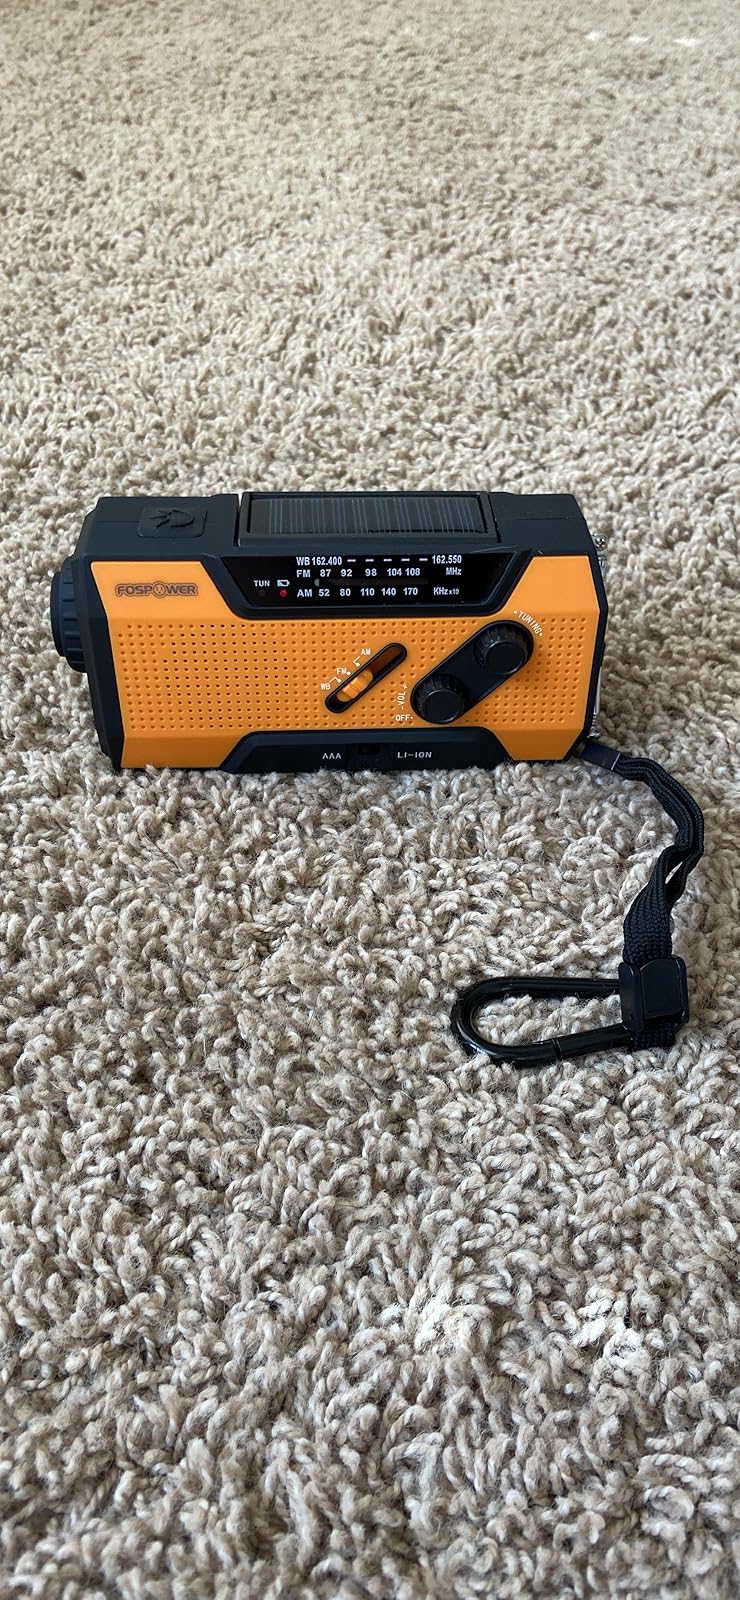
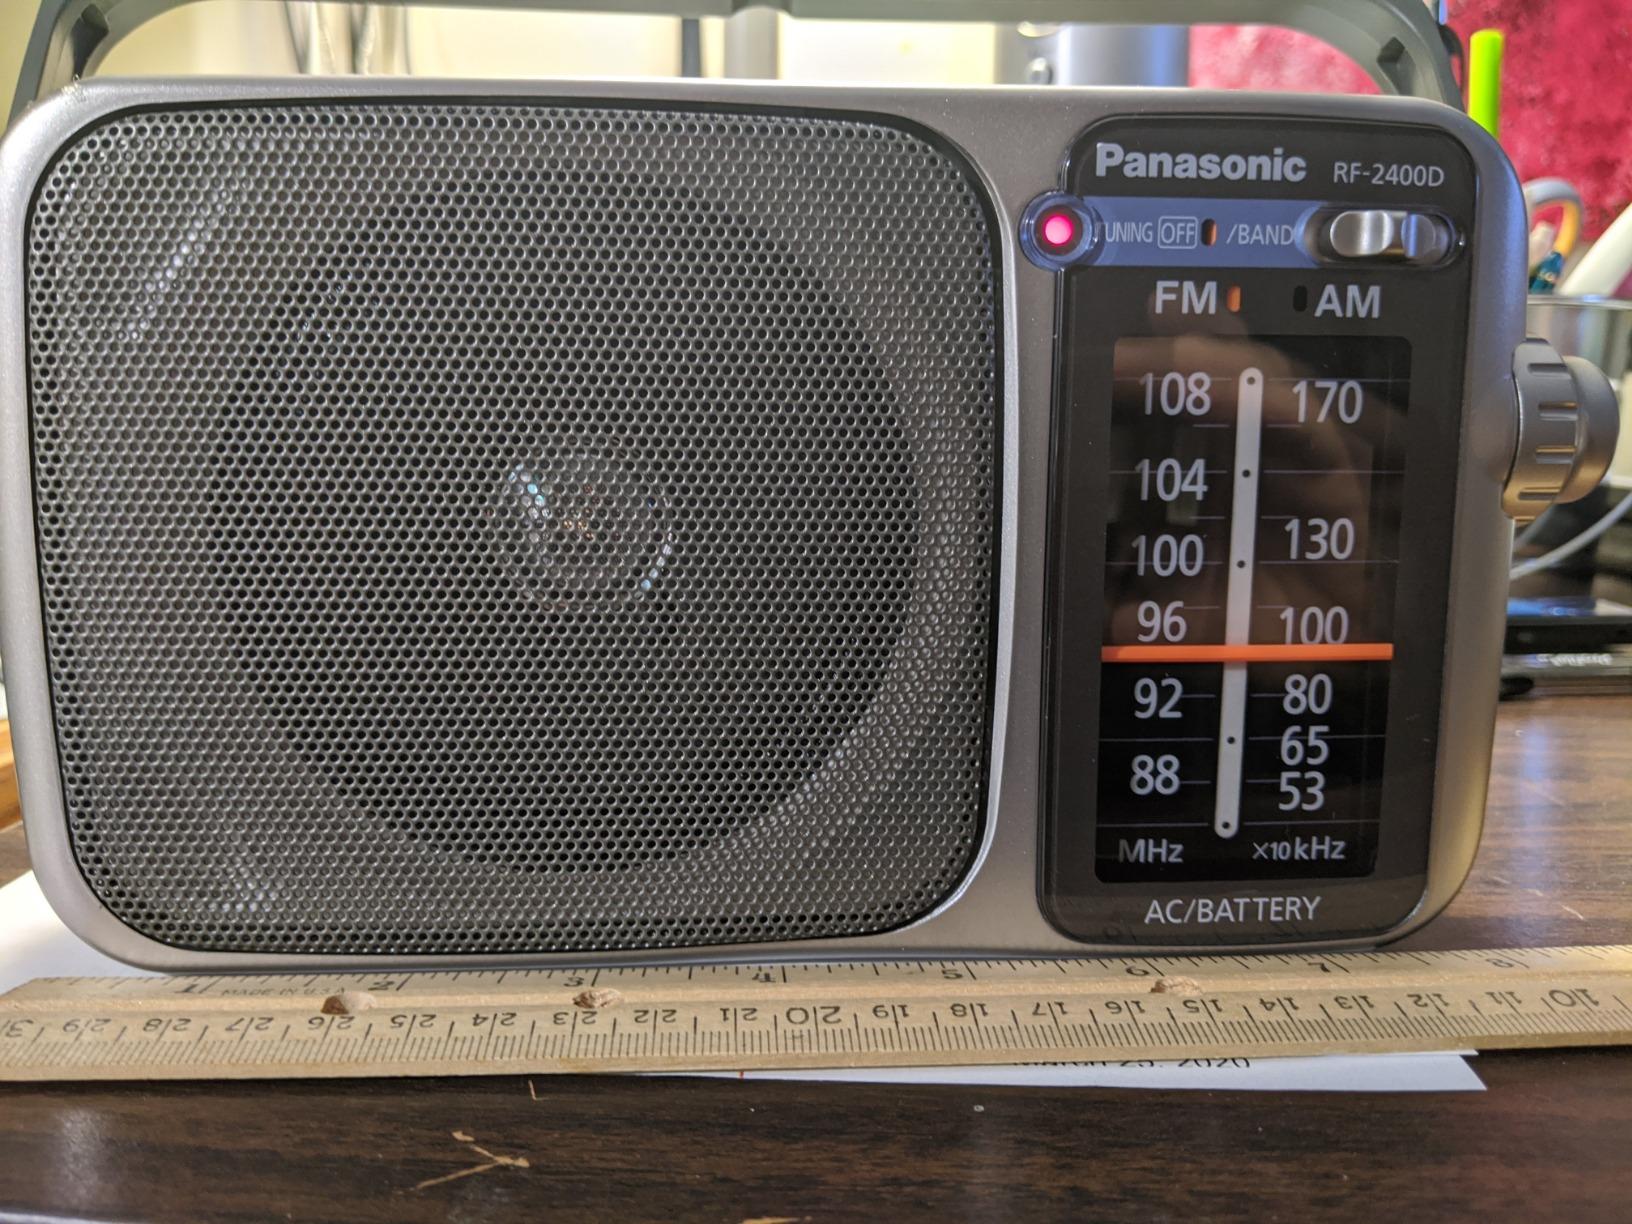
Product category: radio
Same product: no